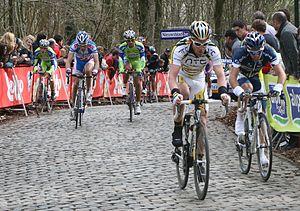
Tiziano Dall'Antonia, Daniele Bennati, Matthew Goss, sur le mont Kemmel, lors de Gand-Wevelgem 2010
Matthew Harley Goss est un coureur cycliste australien professionnel de 2007 à 2016. Il devient professionnel en 2007 dans l'équipe CSC. Il est membre entre 2012 et 2014 de l'équipe Orica-GreenEDGE. Il a notamment remporté Milan-San Remo en 2011, Paris-Bruxelles en 2009, le Grand Prix de Plouay 2010 et deux étapes du Tour d'Italie, une en 2010 et l'autre en 2012.